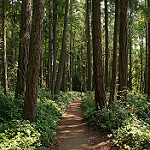
Scene: Outdoor